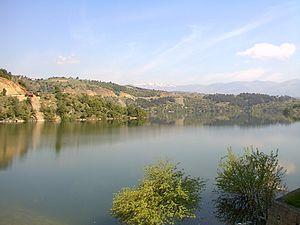
Vinitsa ou Vinica est une municipalité et une ville de l'est de la Macédoine du Nord. La municipalité comptait 19 938 habitants en 2002 et s'étend sur 432,67 km². La ville en elle-même comptait alors 10 863 habitants, le reste de la population étant réparti dans les villages alentour.
Kalimantsi ou Kalimanci est un village de l'est de la Macédoine du Nord, situé dans la municipalité de Vinitsa. Le village comptait 239 habitants en 2002. Il est connu pour son lac.
Le lac de Kalimantsi en macédonien : Калиманско Езеро, est un lac situé à l'est de la Macédoine du Nord, à cheval sur les municipalités de Deltchevo, Makedonska Kamenitsa et Vinitsa. Il se trouve au pied du massif de l'Osogovo et il a été créé par un barrage, construit en 1969 sur la Bregalnitsa.